Rutgers Preparatory School

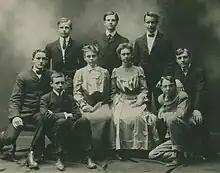
Staff of the Argo, c. 1903. Joyce Kilmer is in the back row center.

Rutgers Preparatory School is the oldest independent preparatory school in the state of New Jersey. Founded as the Queen's College Grammar School, it was established on November 10, 1766, under the same charter that founded Queen's College (now Rutgers University). It was originally located in New Brunswick.